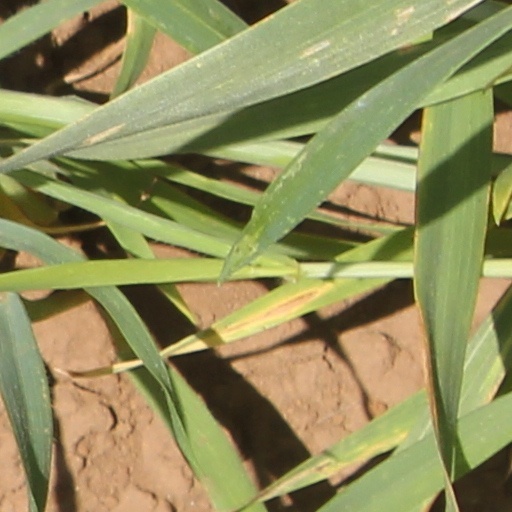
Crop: wheat